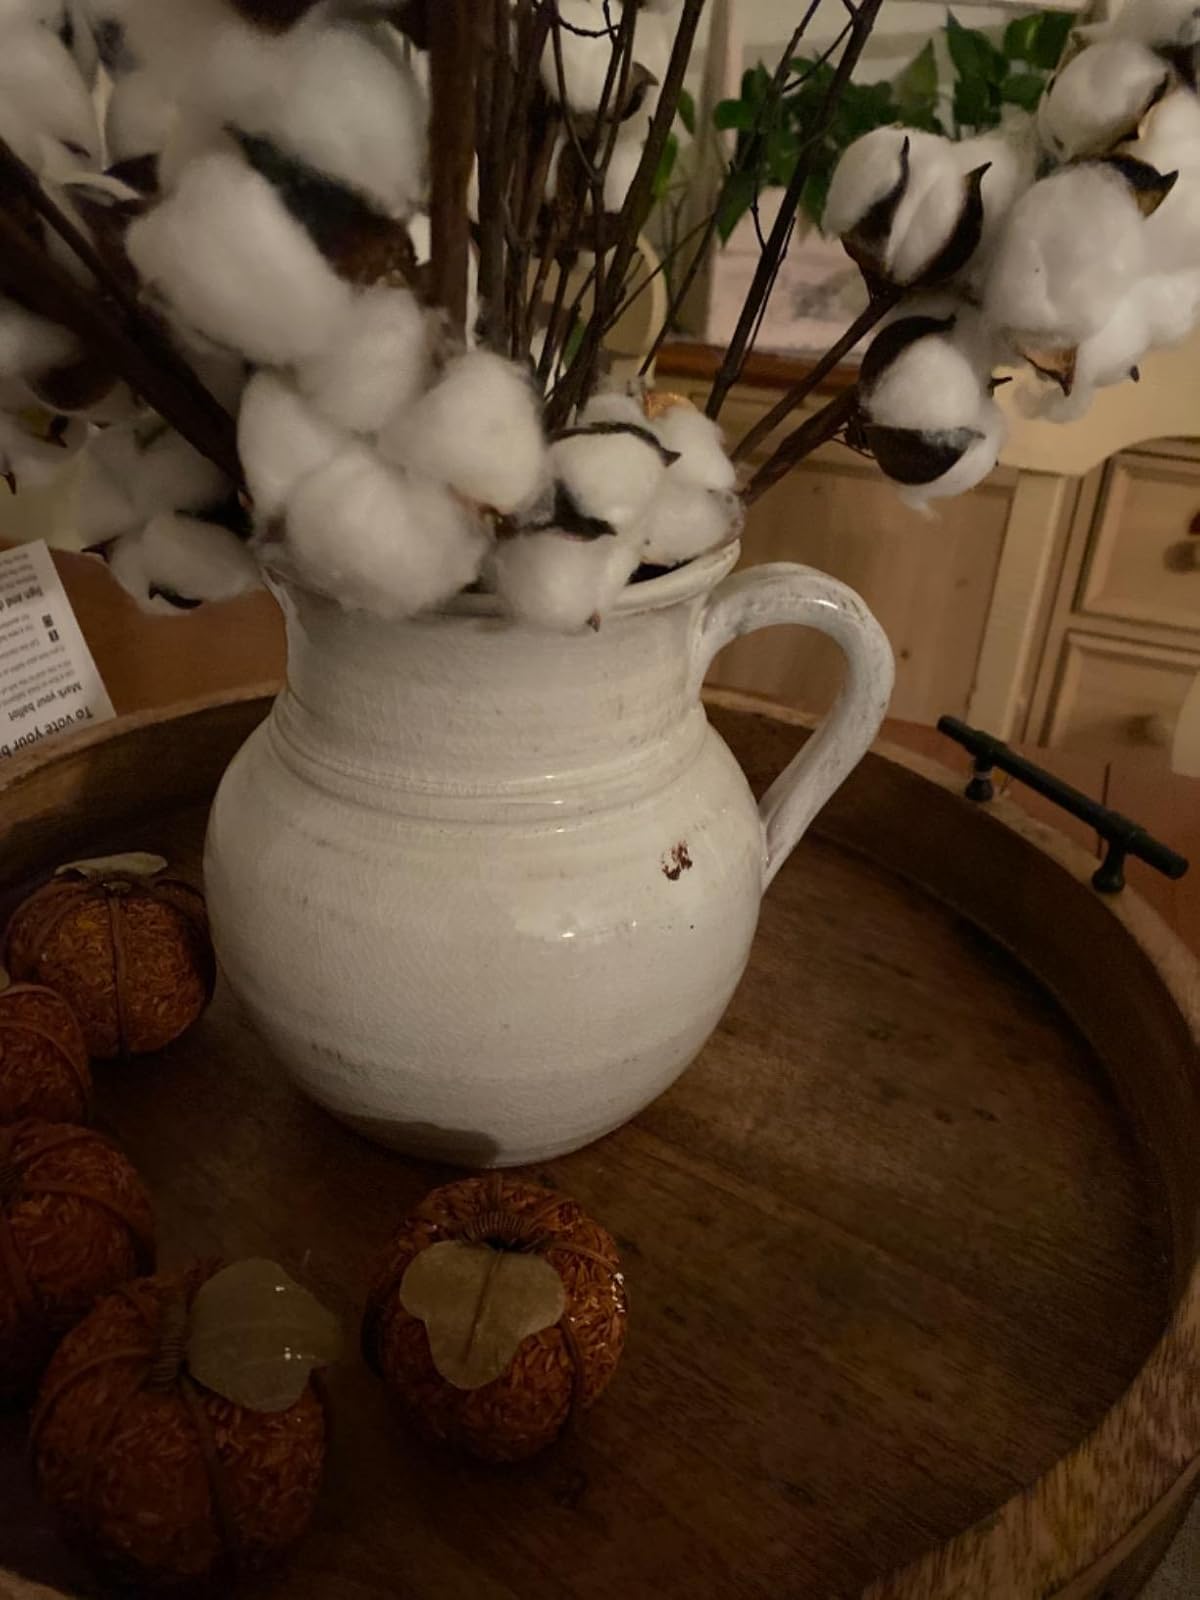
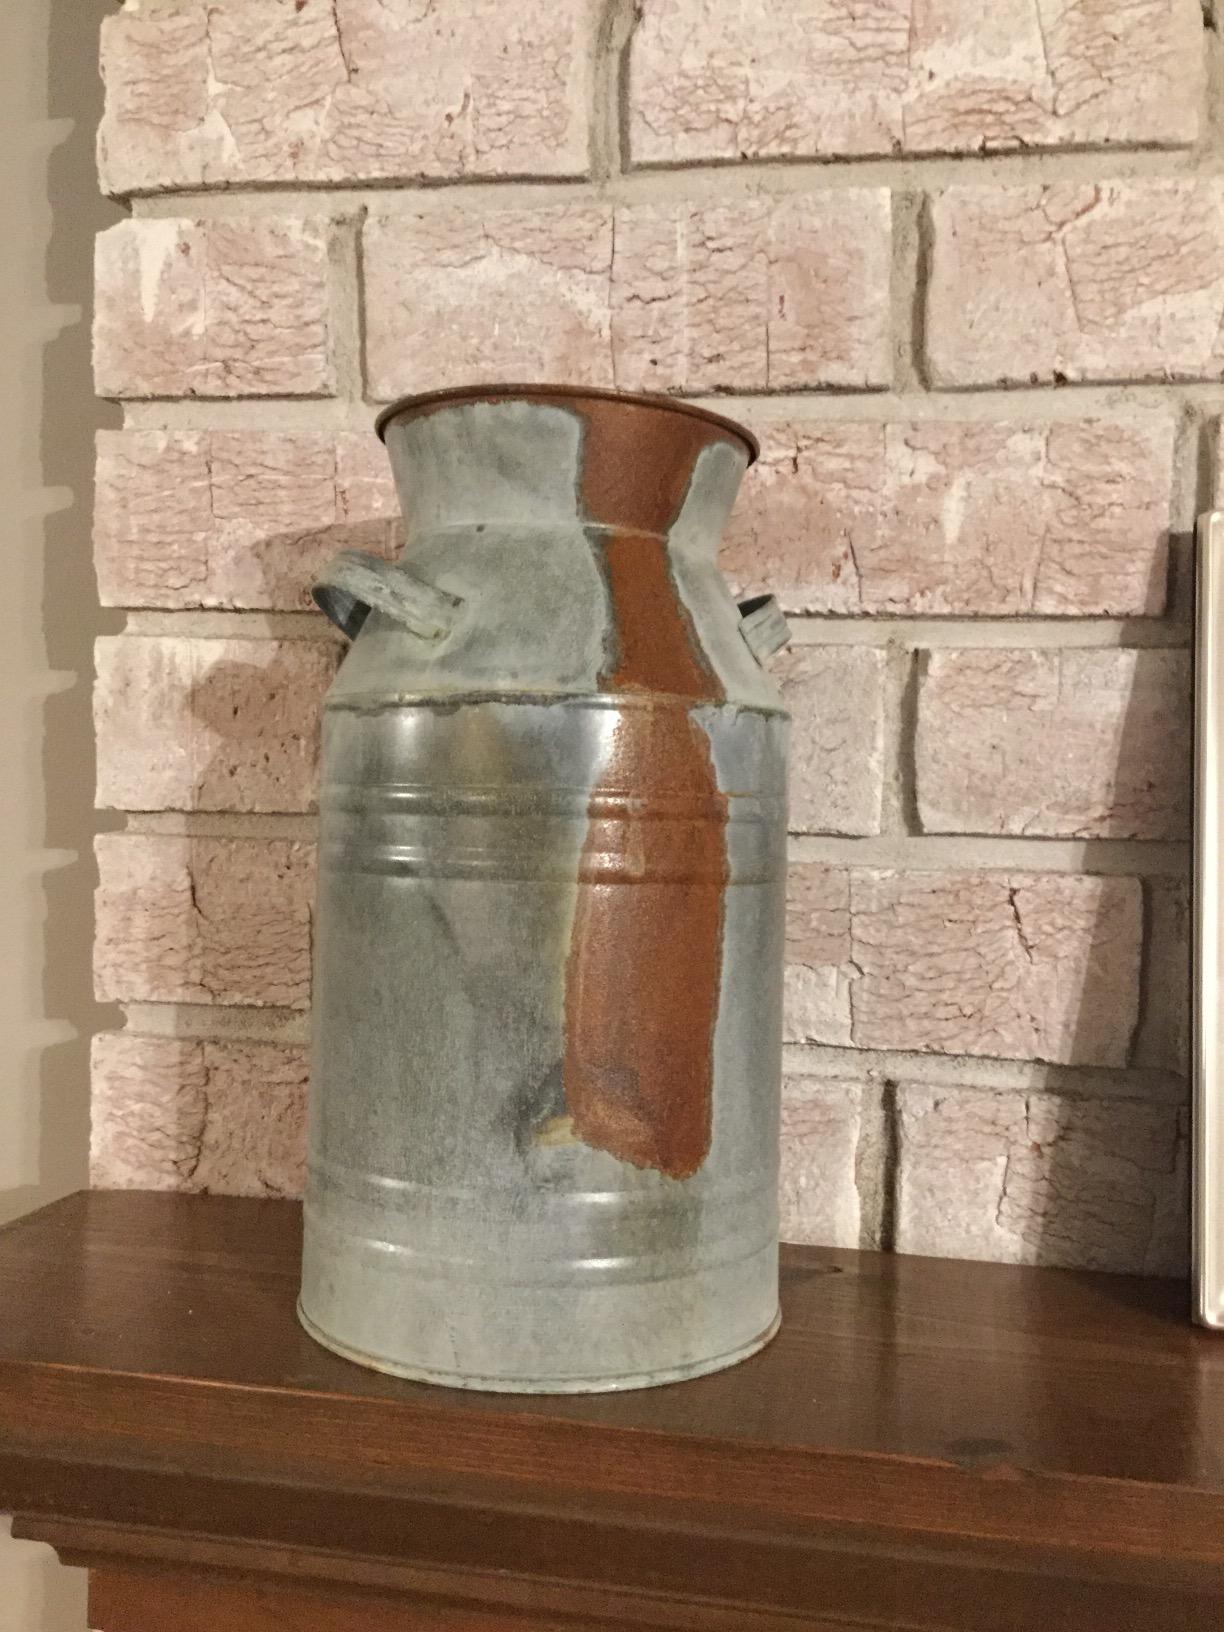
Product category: vase
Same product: no